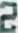
Number: 2